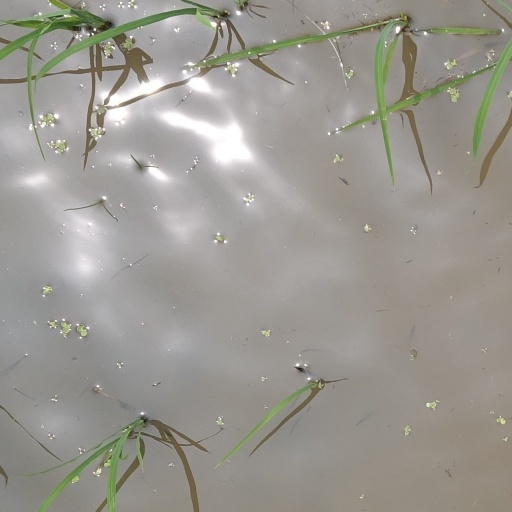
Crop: rice